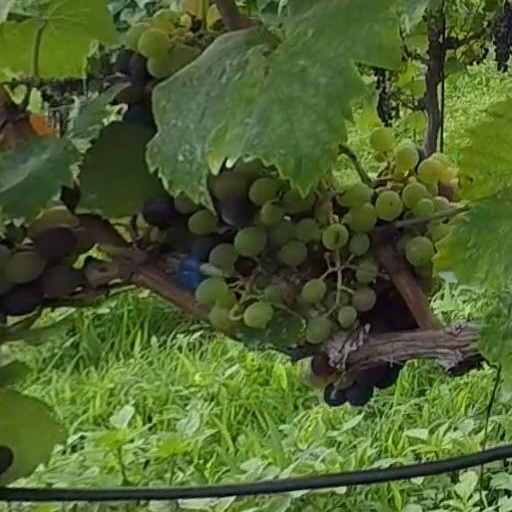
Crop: grape